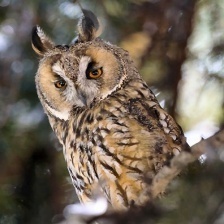
Species: LONG-EARED OWL
Scientific name: ASIO OTUS
ImageNet parent category: great_grey_owl